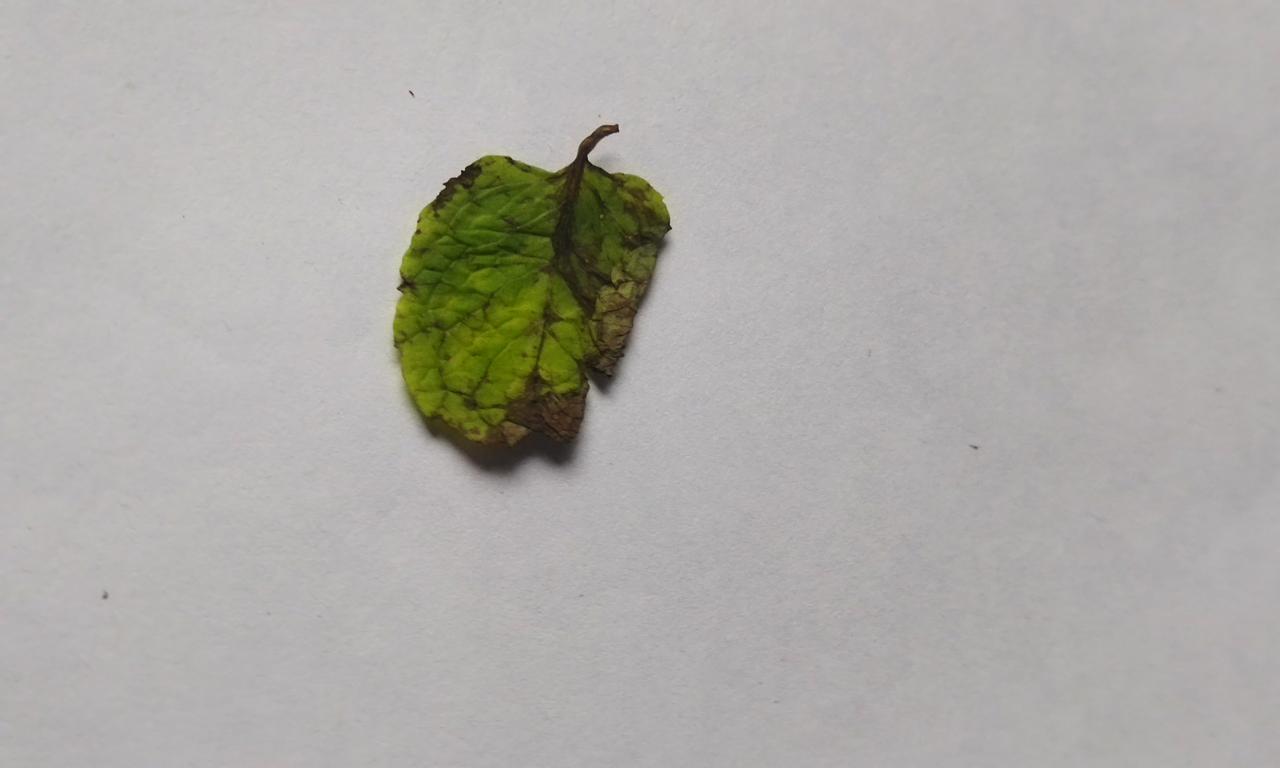
Label: Spoiled